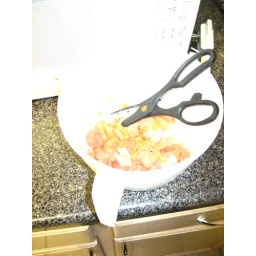
cutting up chicken in a small bowl harsh flashes